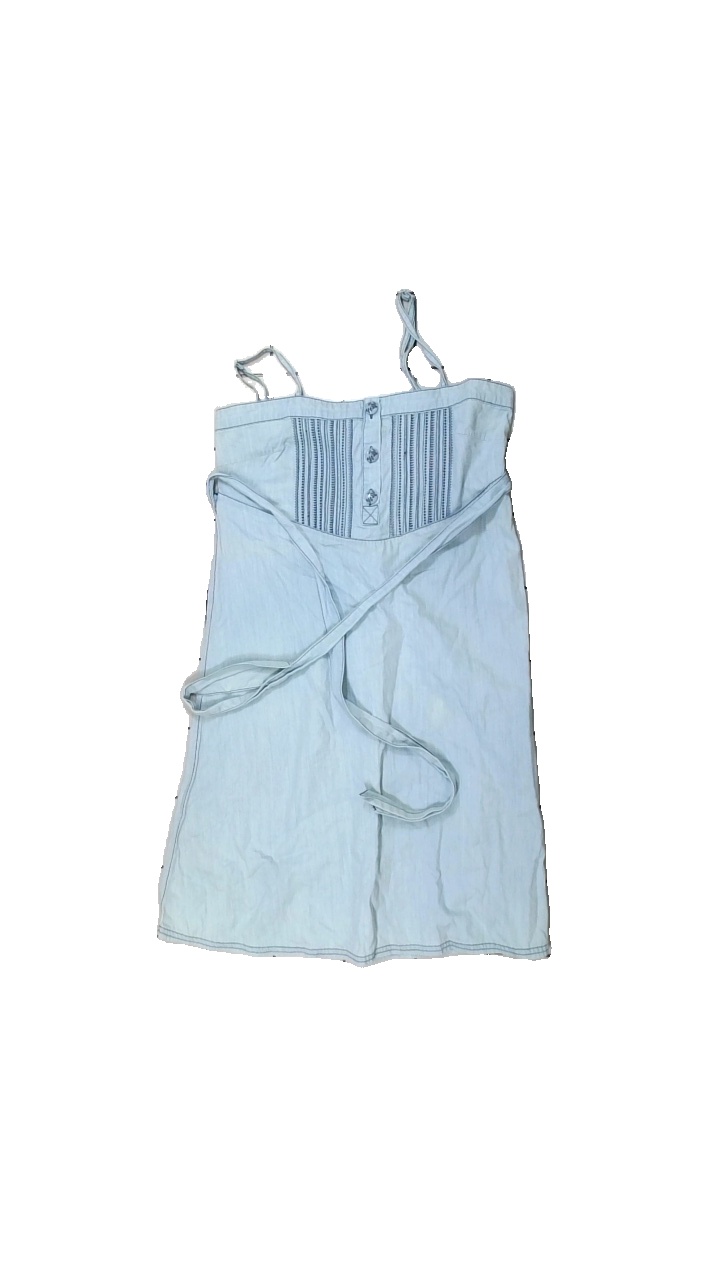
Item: Dress (Ladies)
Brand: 365
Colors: Blue
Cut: Regular
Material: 100% cotton
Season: All
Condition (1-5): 3
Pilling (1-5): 3
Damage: Yellow Stain
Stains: Minor
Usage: Export
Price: <50